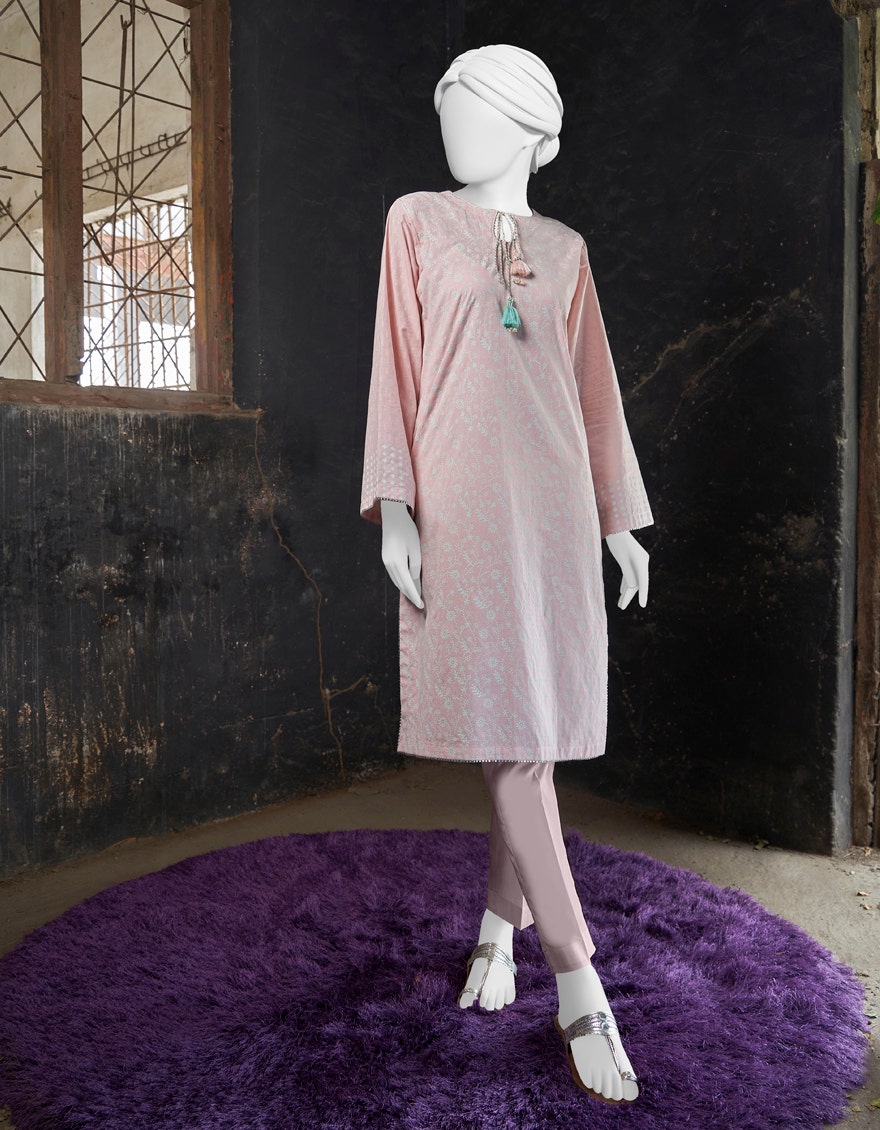
pink multi kurta pants